Teresa Cristina (singer)

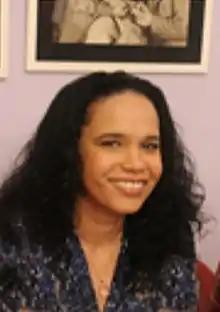
Teresa Cristina in 2011

Teresa Cristina Macedo Gomes (born February 28, 1968) is a Brazilian singer born in Rio de Janeiro. Her musical style is MPB and Samba.